Merrick Garland

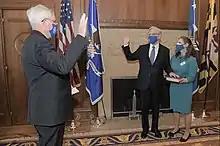
Garland is sworn in as Attorney General in March 2021.

President-elect Joe Biden selected Garland for the position of United States attorney general, with news of the selection coming on January 6, 2021. He was formally nominated by Biden on January 20, after Biden took office. In Senate Judiciary Committee confirmation hearings, Garland vowed to oversee vigorous prosecution of those who stormed the United States Capitol, and other domestic extremists, drawing on his experience prosecuting the perpetrators of the Oklahoma City bombing. Garland said it was likely the Biden administration would place a moratorium on use of the federal death penalty and expressed reservations about the death penalty in light of the "almost randomness or arbitrariness of its application." He pledged to protect equal justice under law and reinvigorate the DOJ Civil Rights Division, which, according to some media figures, languished under the Trump administration. Garland affirmed that the Justice Department would remain independent under his leadership. The Senate Judiciary Committee voted 15–7 to advance Garland's nomination to the Senate floor, and on March 10, the Senate confirmed Garland's nomination by a vote of 70–30. He was sworn in on March 11, 2021, by Assistant Attorney General for Administration Lee J. Lofthus.